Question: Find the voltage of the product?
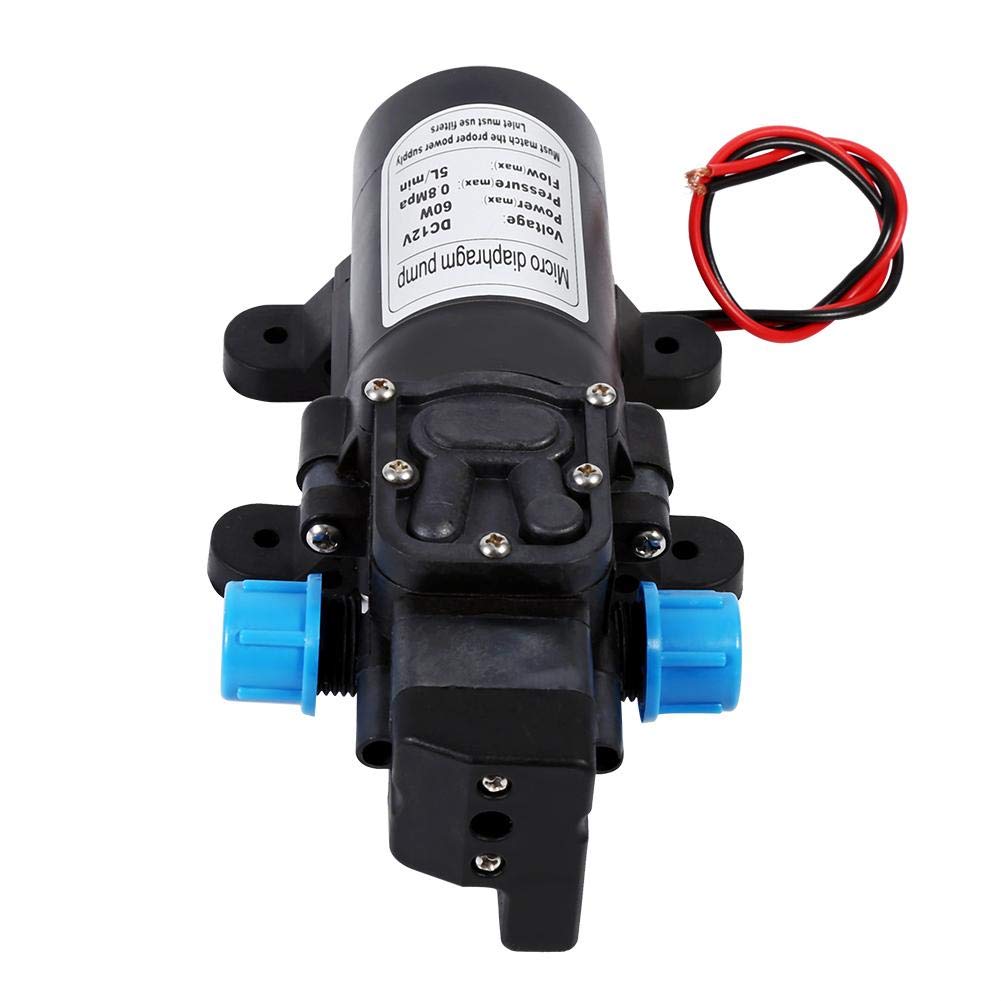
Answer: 12.0 volt